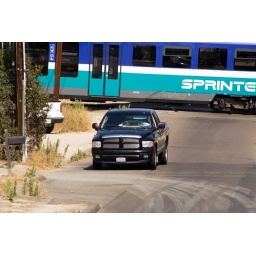
Heh, beat ANY reportersIdiot in the truck tried to run the gates, gate hit his windshield then the train clipped the truck.